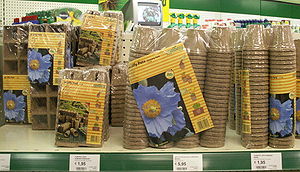
Urtepotte
Biologisk nedbrydelige urtepotter til direkte udplantning.
En urtepotte bruges til at dyrke potteplanter i. I urtepotten er der som oftest et drænhul i bunden, så overskydende vand kan løbe af. Nogle planter profiterer af vanding i underskålen. Er urtepotten ikke udstyret med et drænhul, er der behov for et drænlag i pottens bund. Dette drænlag kan bestå af letklinker eller sten.